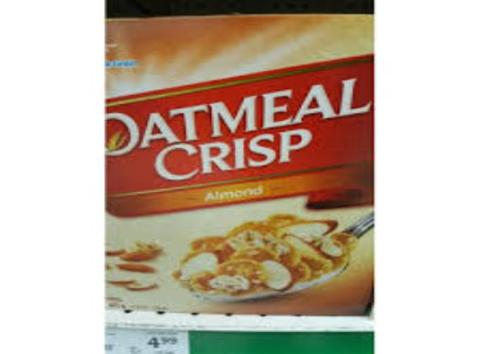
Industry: Food